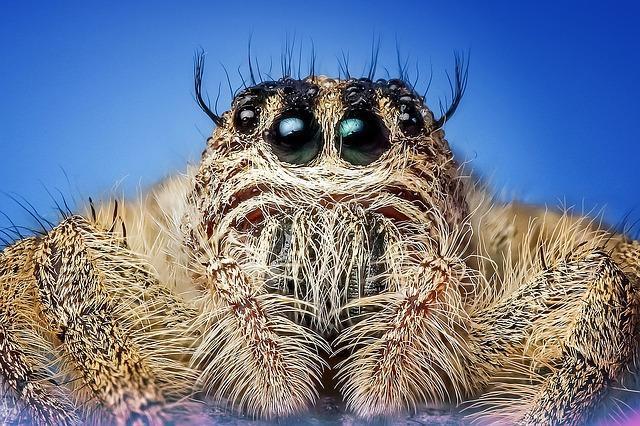
spider